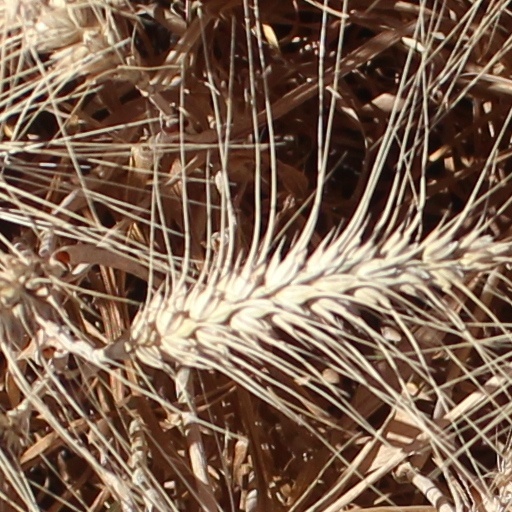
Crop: wheat